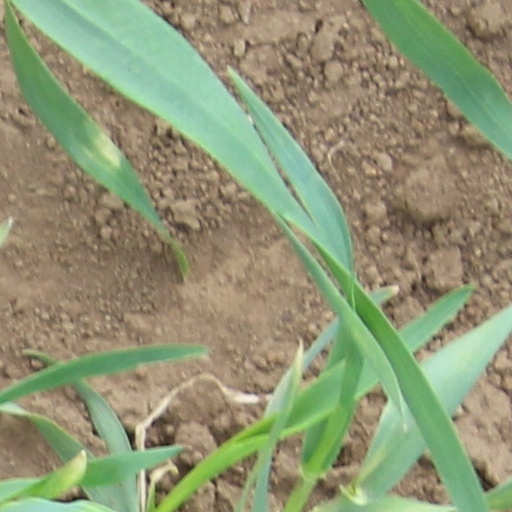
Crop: wheat